Mary Young Pickersgill

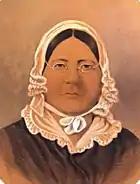
Mary Pickersgill

Mary Pickersgill (born Mary Young; February 12, 1776 – October 4, 1857) was the maker of the Star-Spangled Banner hoisted over Fort McHenry during the Battle of Baltimore in the War of 1812. The daughter of another noted flag maker, Rebecca Young, Pickersgill learned her craft from her mother, and in 1813 she was commissioned by Major George Armistead to make a flag for Baltimore's Fort McHenry that was so large that the British would have no difficulty seeing it from a great distance. The flag was installed in August 1813 and, during the Battle of Baltimore a year later, Francis Scott Key could see the flag while negotiating a prisoner exchange aboard a British vessel and was inspired to pen the words that became the United States National Anthem in 1931.